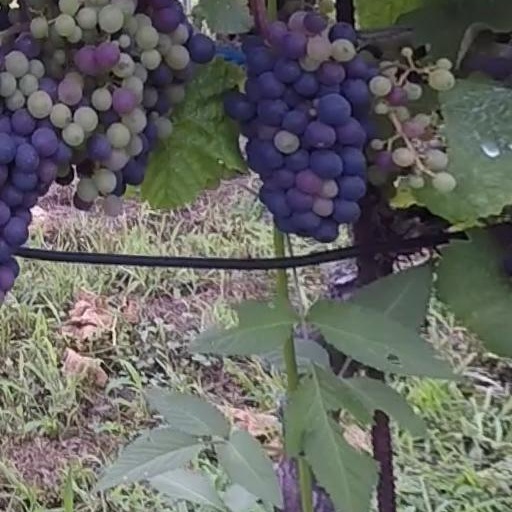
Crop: grape